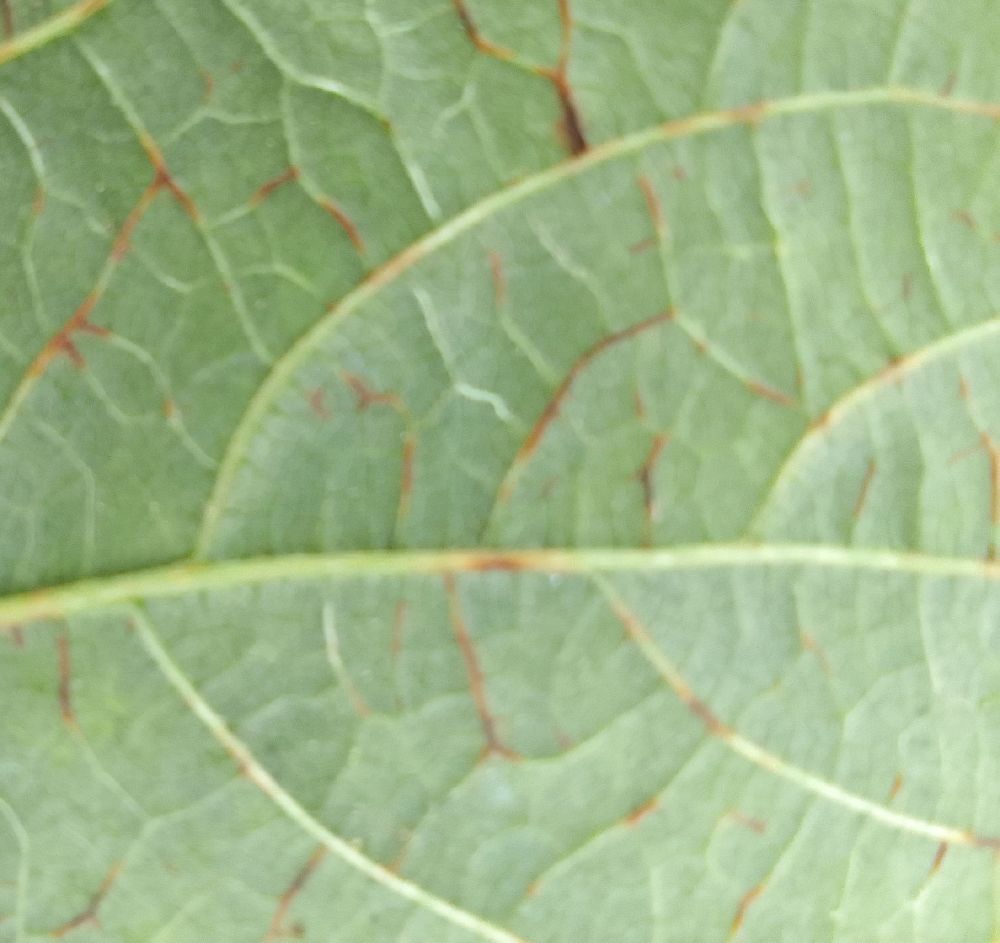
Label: anthracnose